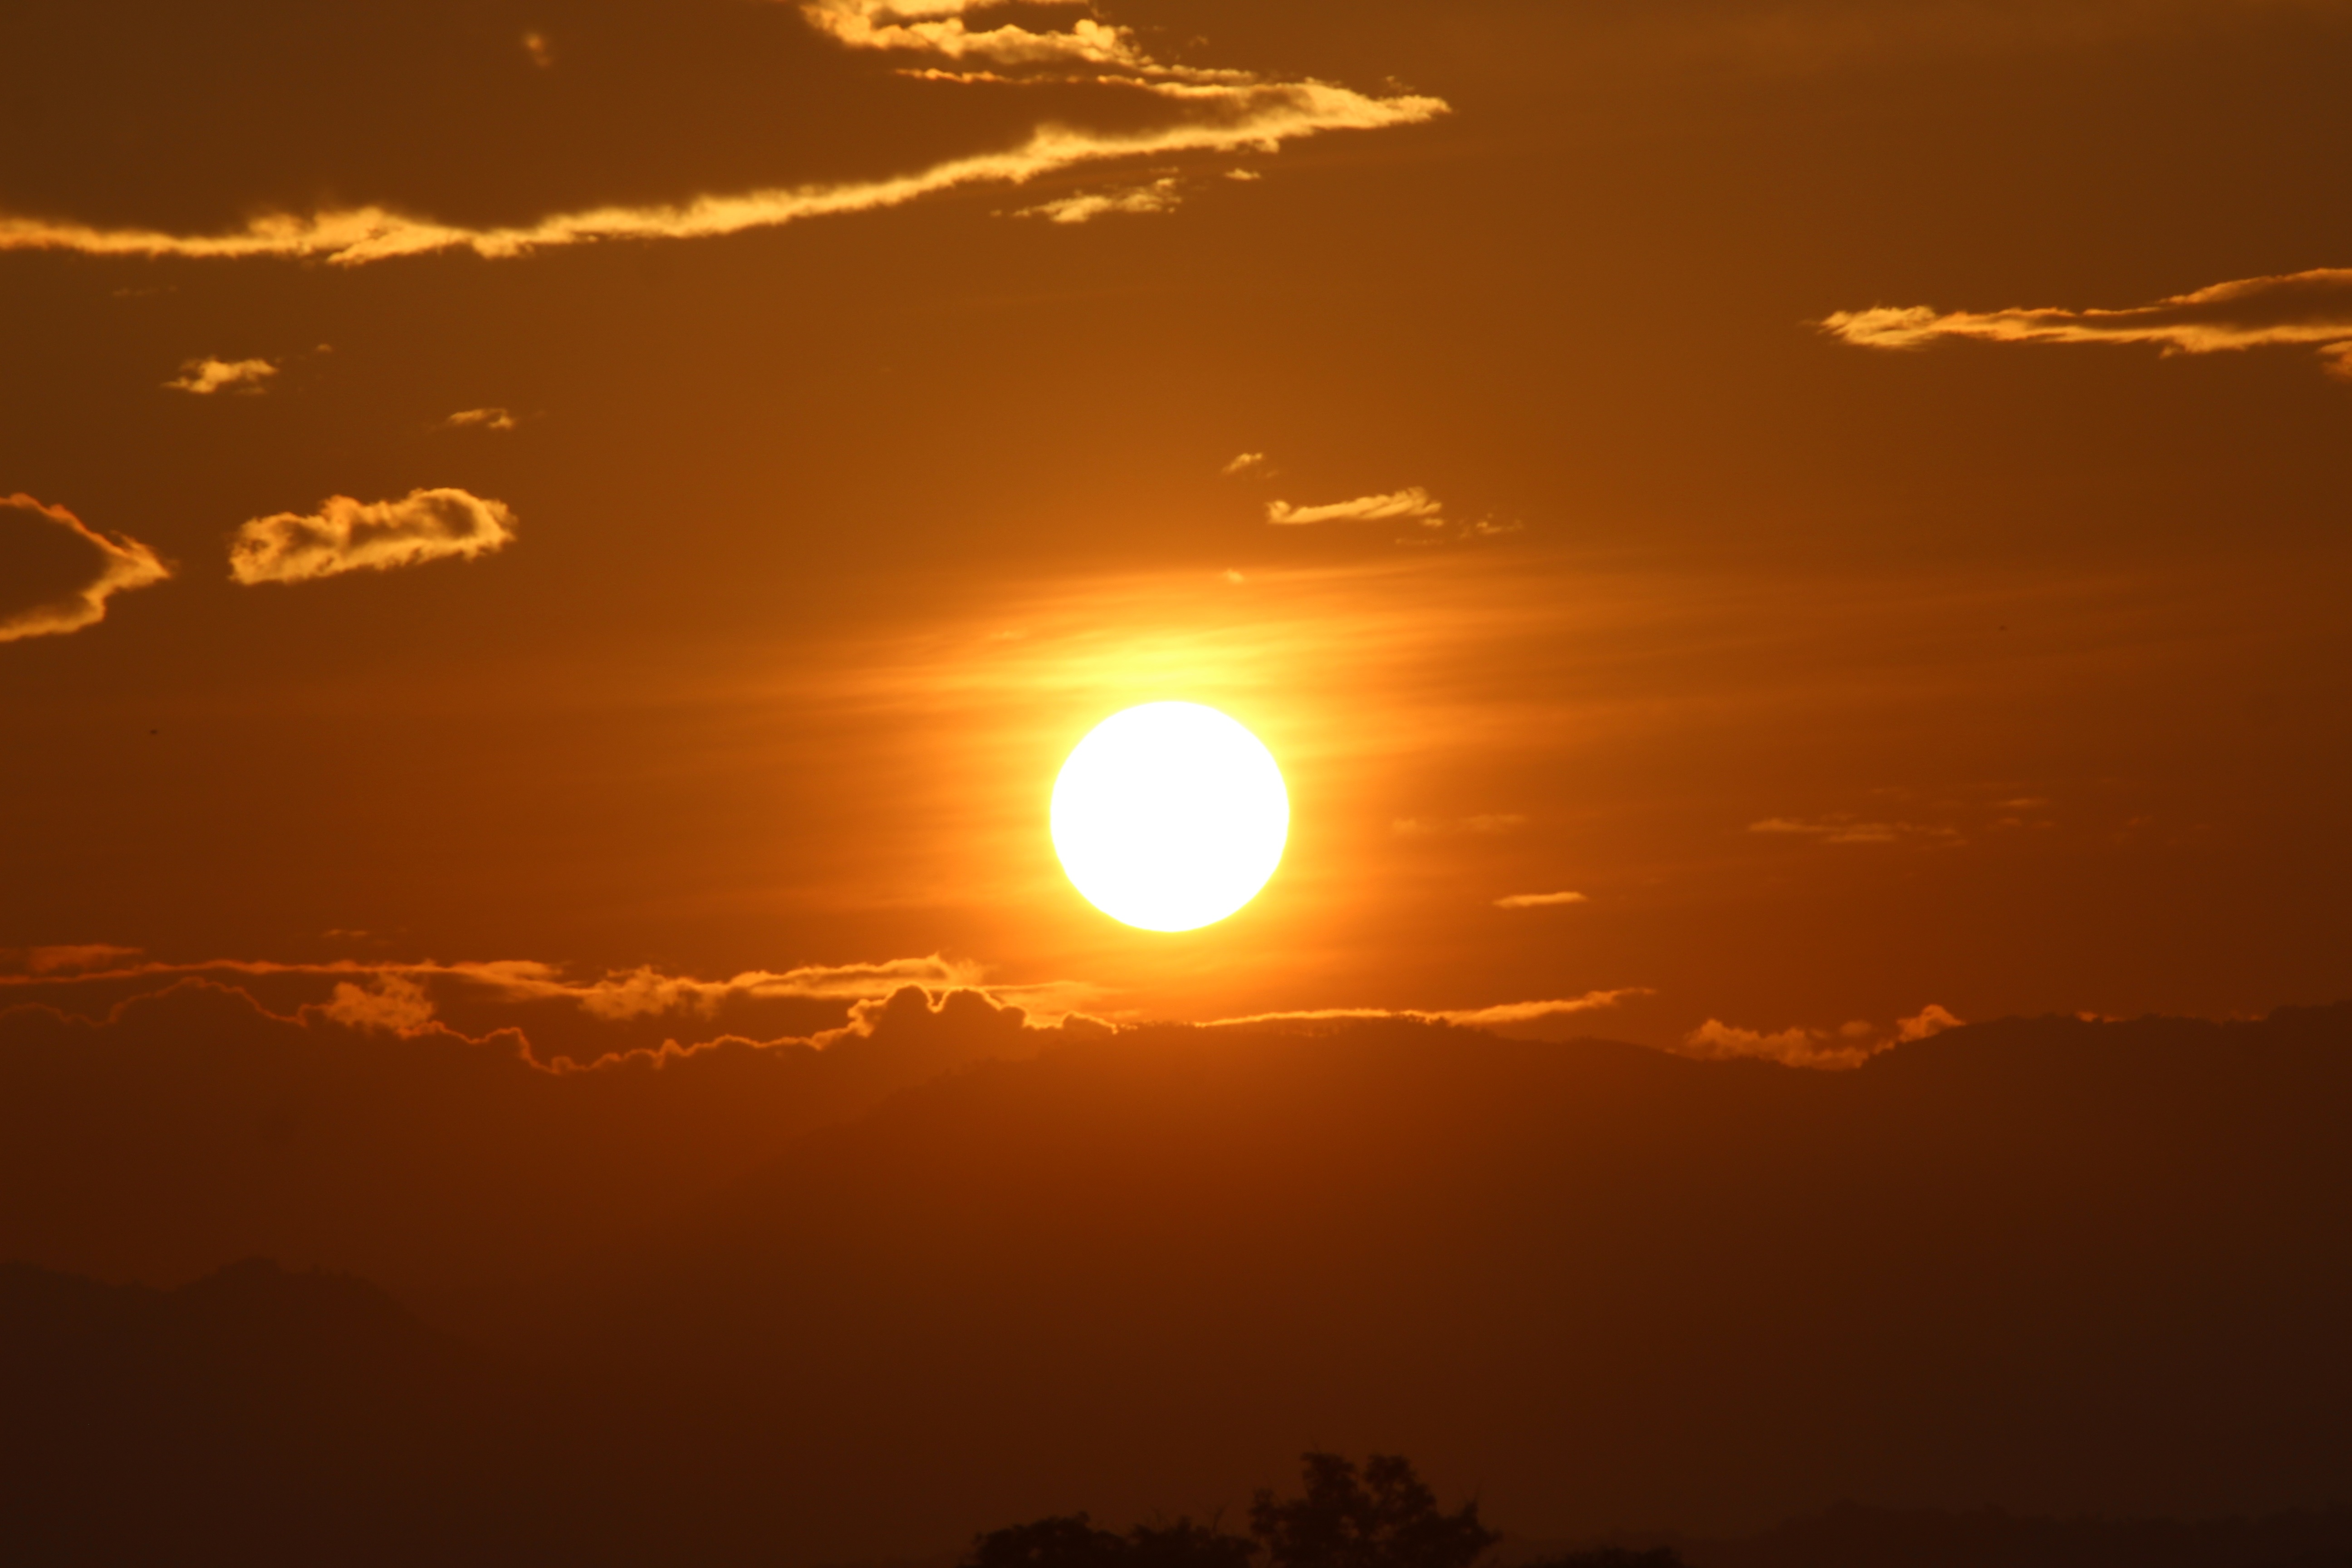
landscape, water, nature, horizon, cloud, sky, sun, sunrise, sunset, sunlight, morning, lake, dawn, atmosphere, dusk, environment, evening, orange, green, natural, healthy, landscapes, beauty, beautiful, afterglow, astronomical object, red sky at morning